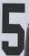
Number: 5